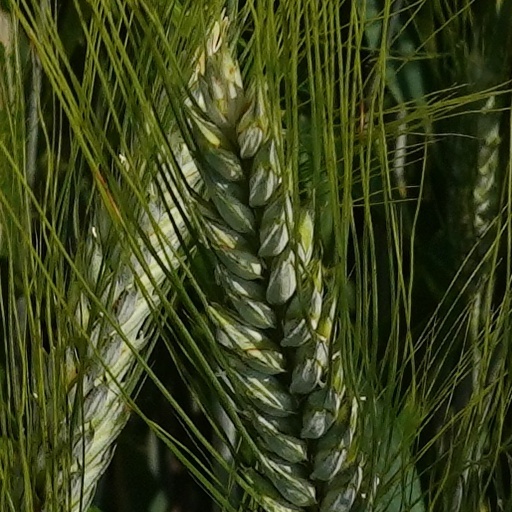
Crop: wheat